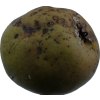
Label: pear